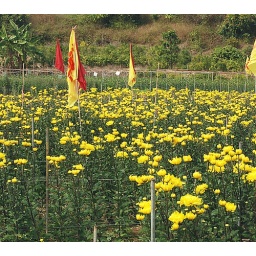
flower field in Lam Tsuen valley for Chinese New Year sales